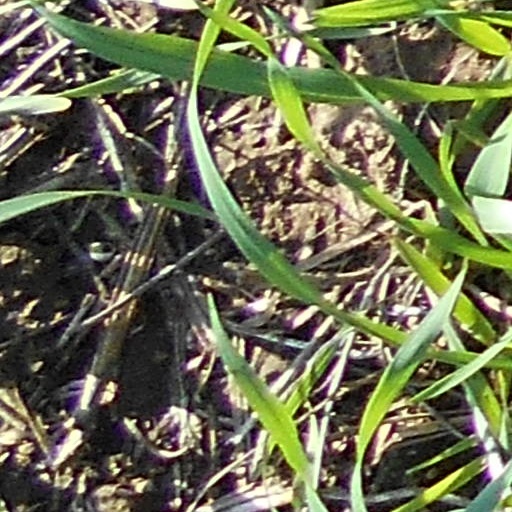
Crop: wheat